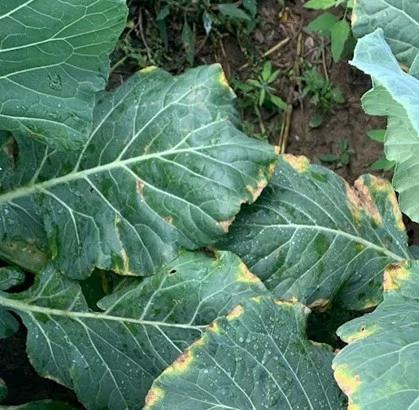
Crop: unknown
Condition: cabbage_cabbage_black_rot